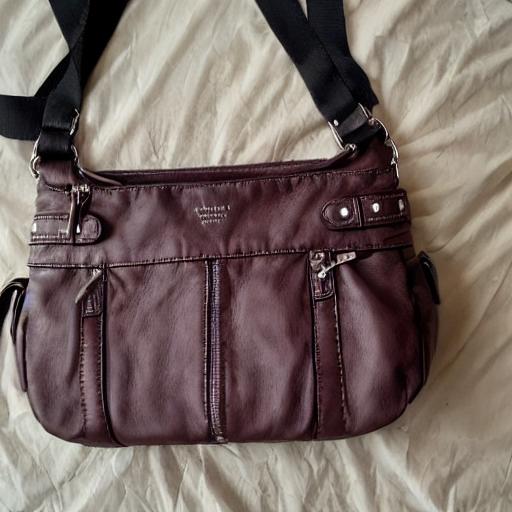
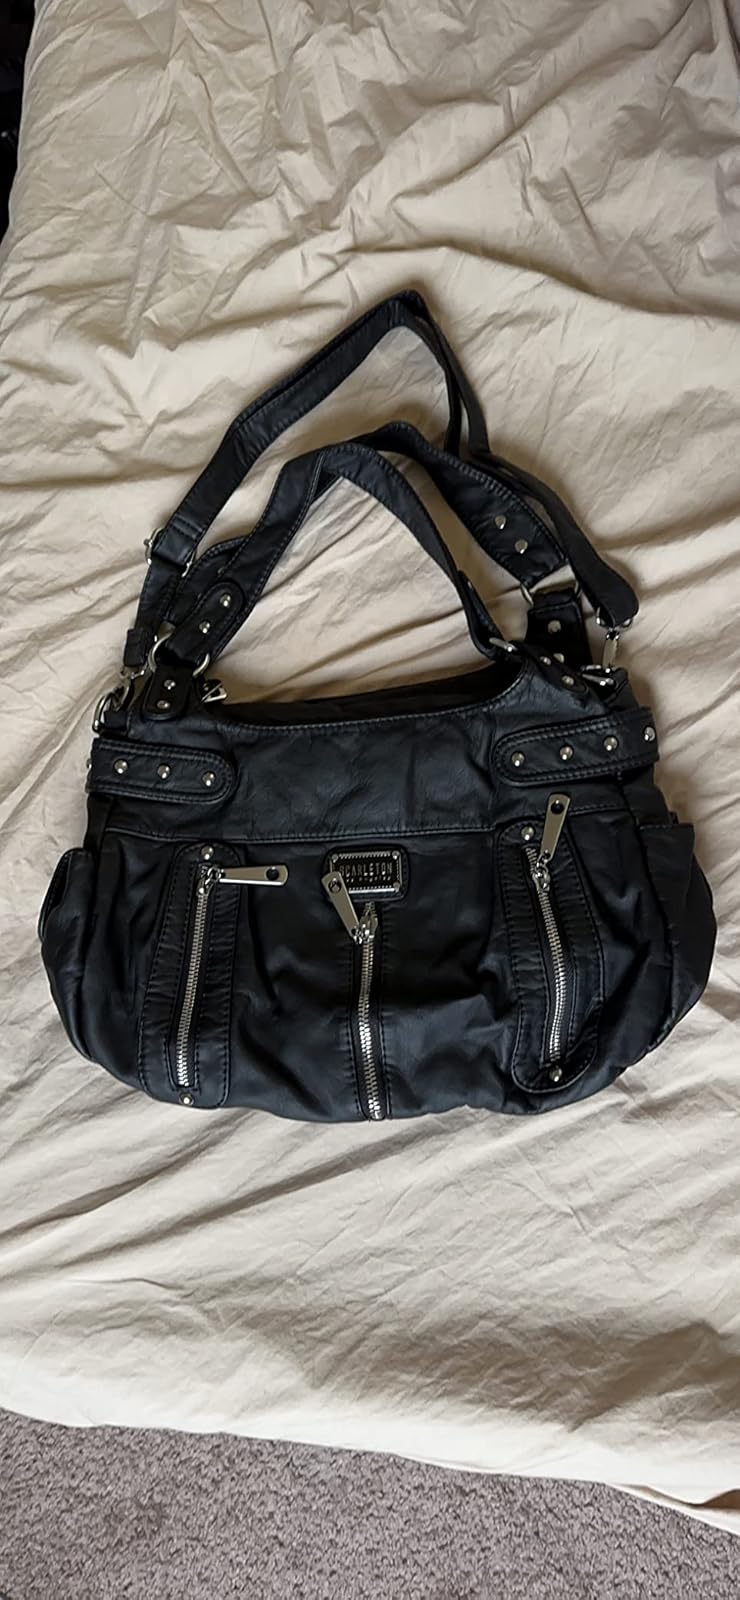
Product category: accessories_handbag
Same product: no